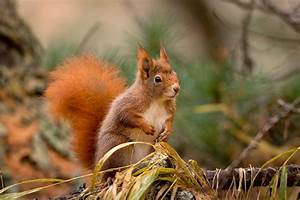
Label: squirrel